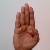
The image shows a hand gesture representing the letter 'B' in Indian Sign Language.